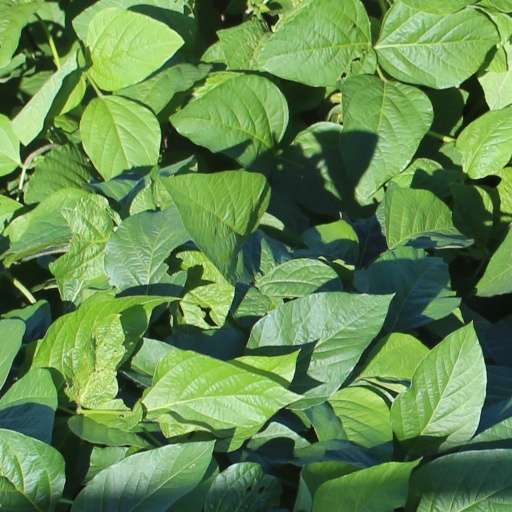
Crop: soybean